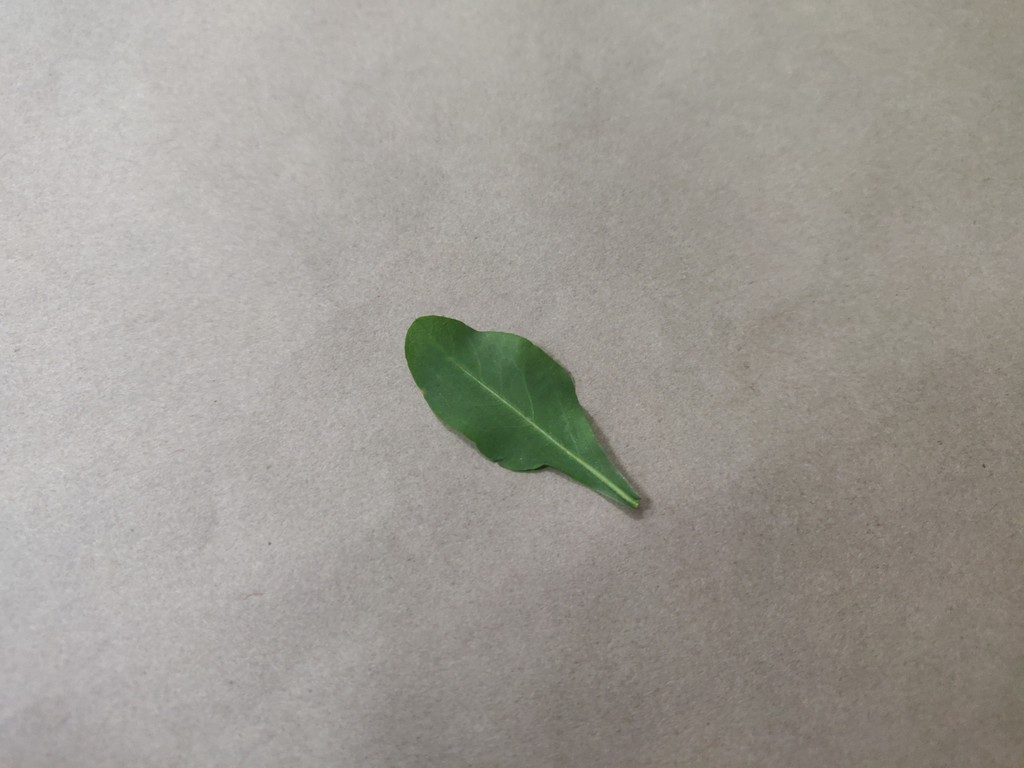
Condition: Healthy
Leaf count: single
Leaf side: back